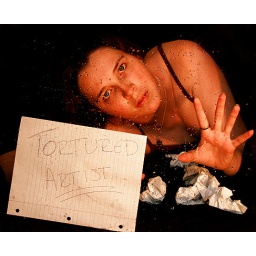
Trapped in a glass box of emotion! (I was in weird place)